Spanish–American War Memorial (Arlington National Cemetery)

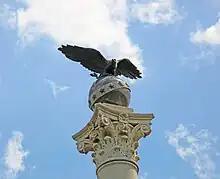
The eagle and sphere atop the capital at the Spanish–American War Memorial.

The Spanish–American War Memorial consists of a column of gray granite high quarried in Barre, Vermont. Atop the column is a bronze eagle with outstretched wings, facing west. The eagle is mounted on a granite globe, which was quarried in Quincy, Massachusetts. A band decorated with 13 stars (representing the original Thirteen Colonies) is carved in high relief on the globe. The globe stands on a square base. The base stands atop a Corinthian capital which crowns the column.